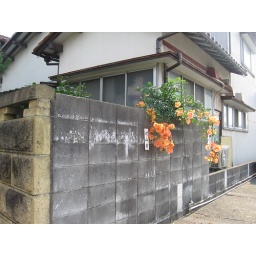
Some pretty flowers growing over the wall of a private residence.